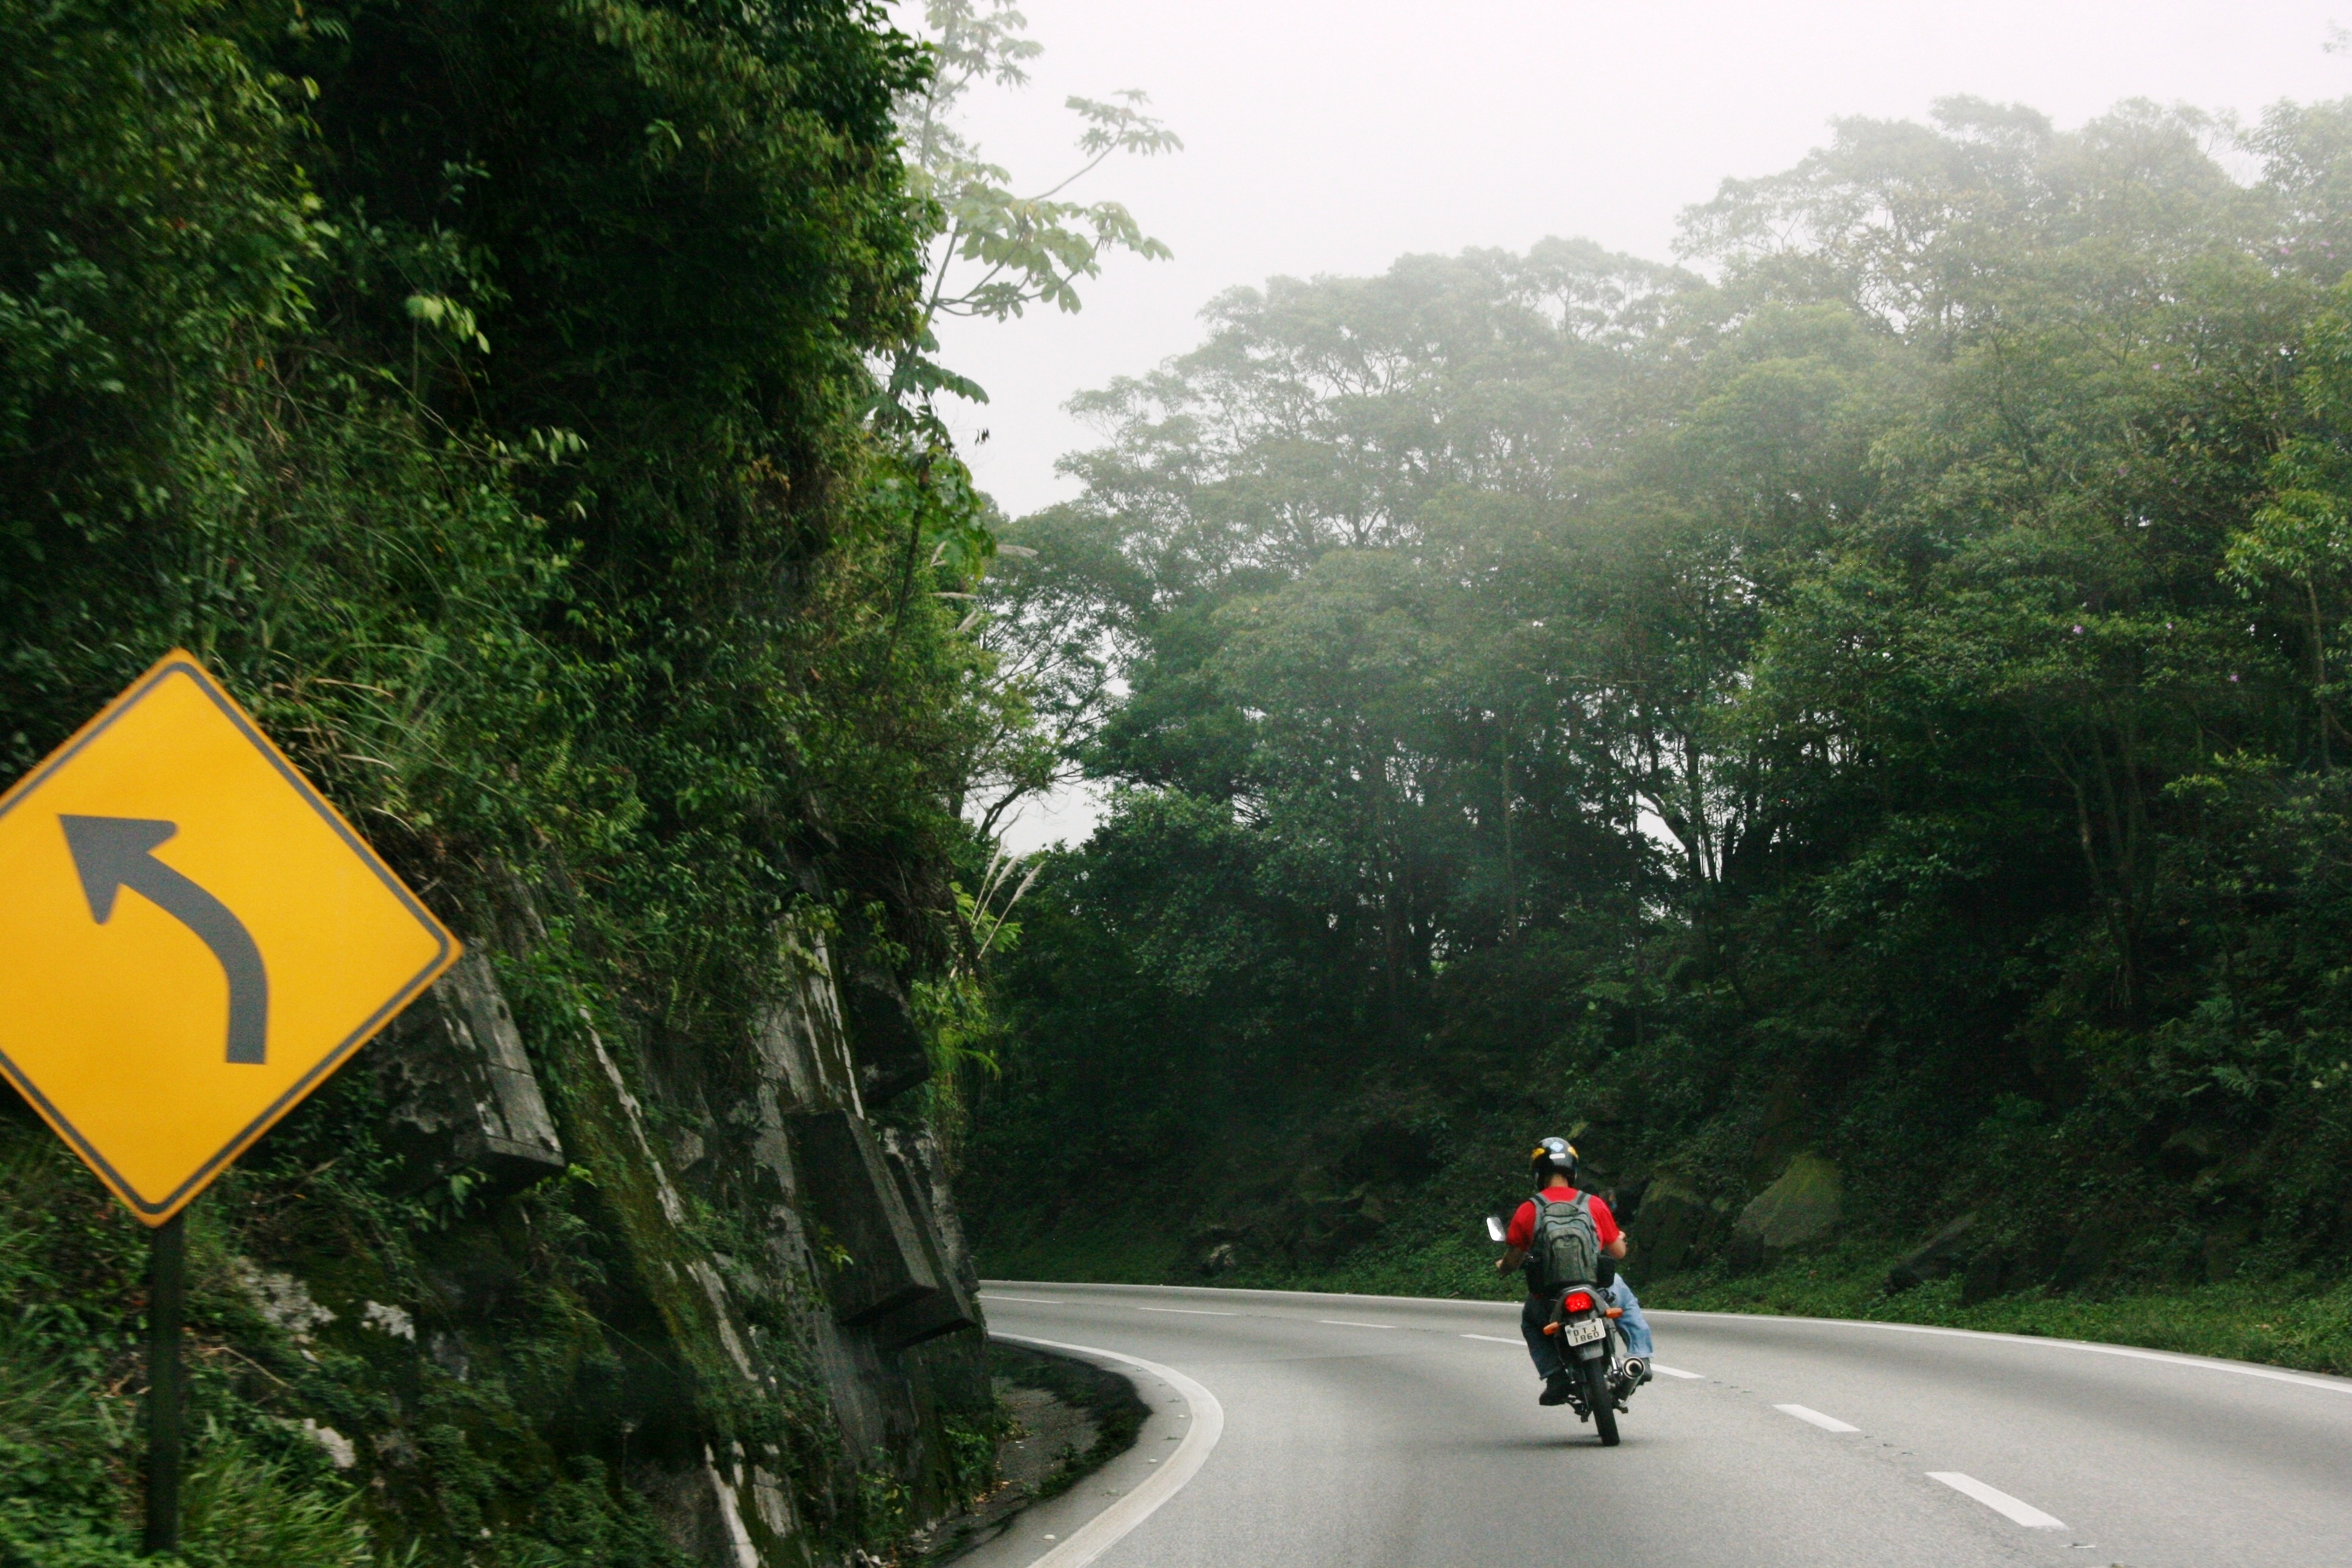
fog, road, adventure, highway, driving, bike, curve, vehicle, jungle, motorcycle, trip, lane, road trip, cycling, infrastructure